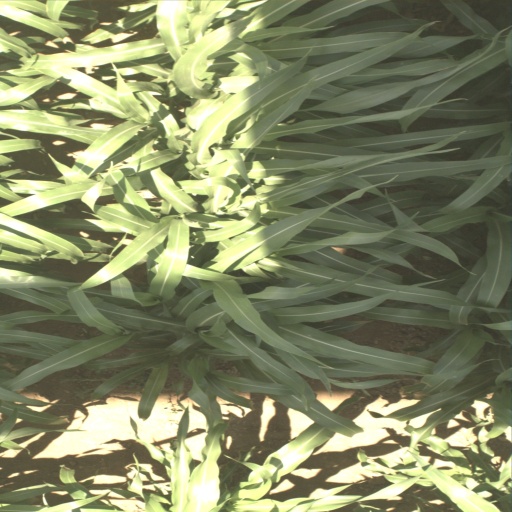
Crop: sorghum